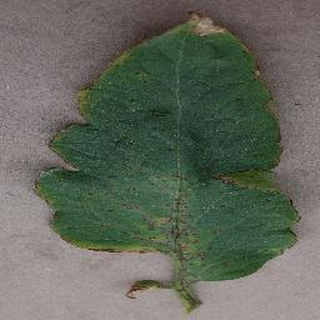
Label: tomato_bacterial_spot